Flotilla of Hope

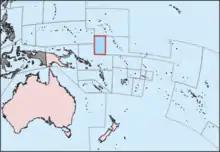
The voyage departed from Australia to Nauru Island in the highlighted box

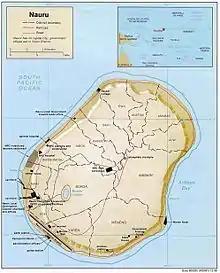
Nauru Island

The Flotilla of Hope was a voyage by yacht carried out in 2004 by protesters critical of the Australian government's asylum policy. Two boats, the "Eureka" and the "One Off", sailed to Nauru, a Pacific island nation which is host to Australia's offshore immigrant detention centre. They intended to deliver goods to those interned (most detainees are families who fled conflict in Afghanistan and Iraq), but were not allowed to land by the Nauruan government. Under an agreement put into effect earlier that year, Australia had taken responsibility for the island's finances and civilian police force. Following the action, asylum was granted to over half the refugees on Nauru and Aladdin Salanin who was in solitary confinement on Manus Island, New Guinea was released.